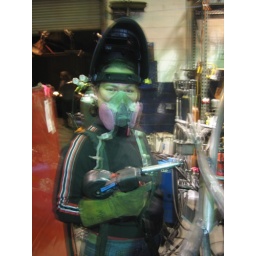
Yes! There is a blue machine in the background.